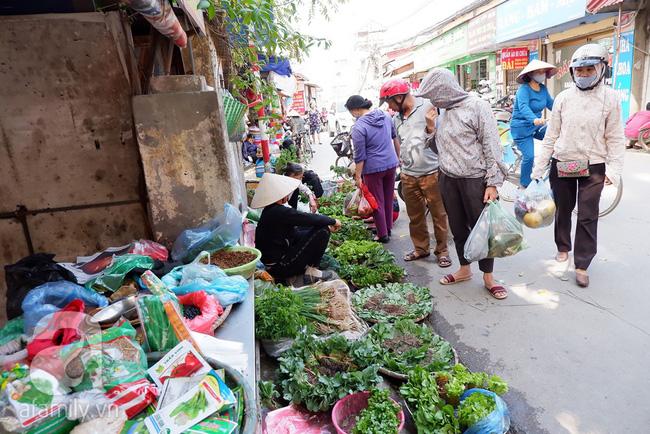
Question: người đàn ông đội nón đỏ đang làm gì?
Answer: ông ấy đang lựa rau